Fowlis Wester

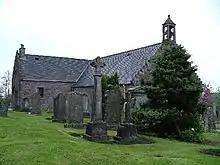
St Bean's Church, Fowlis Wester

Fowlis Wester, also spelt Fowlis-Wester, is a small village in Perth and Kinross, Scotland. It is around east of Crieff and west of Perth. The parish of Fowlis Wester includes the Abercairny estate to the south-west.